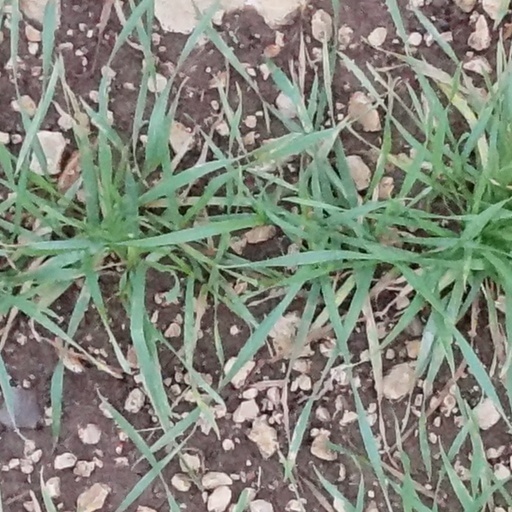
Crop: wheat